Vauxhall 14-40

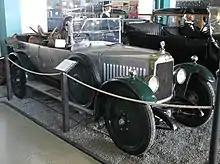
1922 M type with Princeton 4-door body and disc wheels.

The new car, designed by Clarence King, had a four-cylinder, 2297 cc side-valve engine mounted in-unit with a three-speed transmission. The separate chassis had semi-elliptic leaf springs at the front and cantilever springs at the rear. Brakes acted on the rear wheels only with a separate pair of shoes for the handbrake. Disc type wheels were fitted.